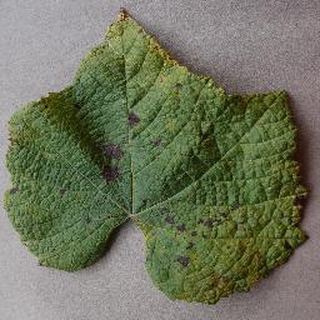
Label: grape_leaf_blight